Portledge School

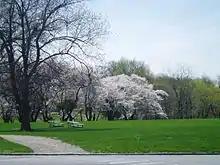
Port Cherry-EField

Portledge offers many sports that are taught to students between fifth and twelfth grades, a number of which are not found in most public schools. Sports at Portledge include, but are not limited to, Boys' and Girls' Ice Hockey, Boys' and Girls' Soccer, Boys' and Girls' Tennis, Boys' and Girls' Crew, Boys' and Girls' Squash, Boys' and Girls' Lacrosse, Boys' and Girls' Cross Country, Boys' and Girls' Basketball, Girls' Softball, and Boys' baseball. In its past years, Portledge has been successful in sports competing in championship competition such as the International Private and Parochial Schools Athletic League. In 2015, the Boys' Hockey team won the inaugural Mid-Atlantic Hockey League (MAHL) Championship over The Hill School by a score of 8-6. Recently Portledge has been donated a new softball field by the parents of the Portledge Community for girls of the softball team to use during their softball season, while previously having to use the facilities of other schools for softball games. Former New York Islanders goaltender and NHL first overall pick Rick DiPietro is the current head coach of the Boys' Hockey team.